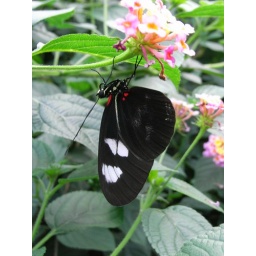
From the butterfly house at Stratford upon Avon